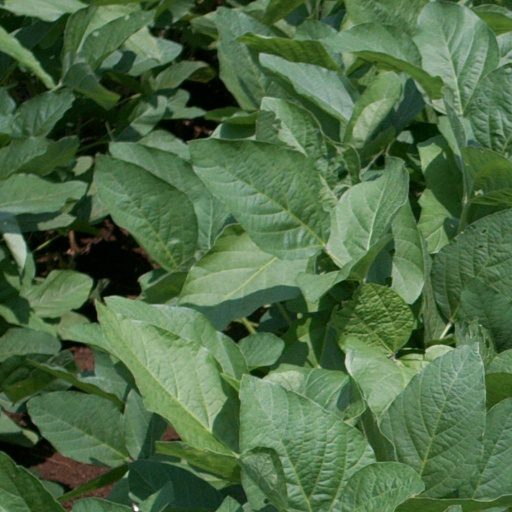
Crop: soybean